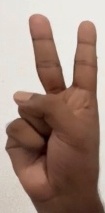
ASL sign: 2